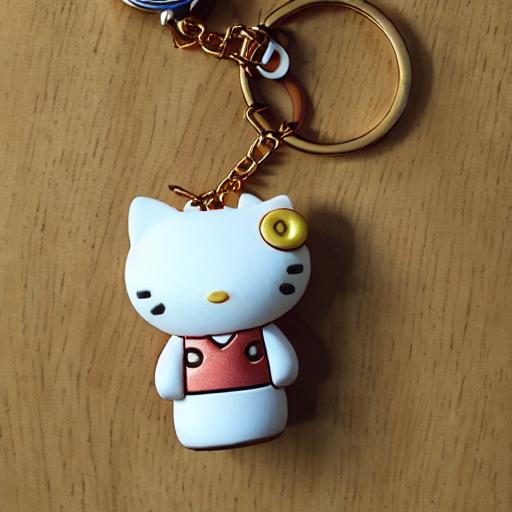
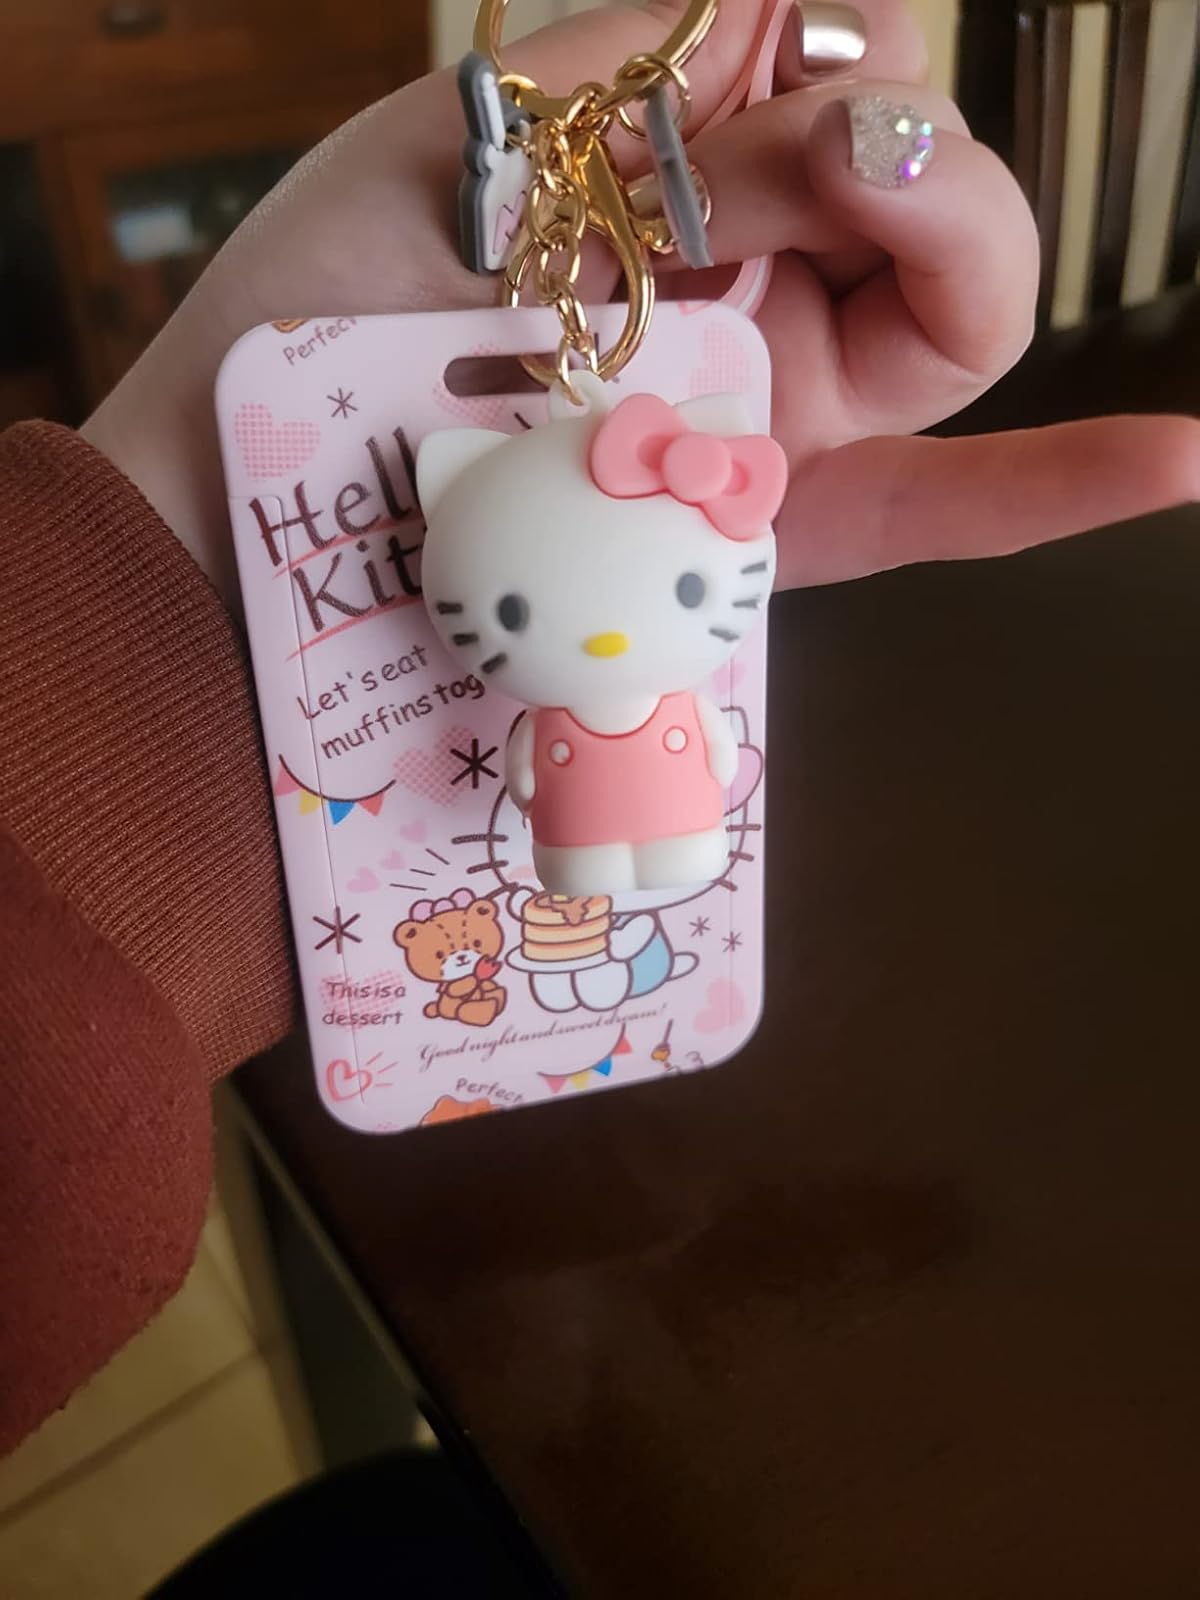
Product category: accessories_keychain
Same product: no